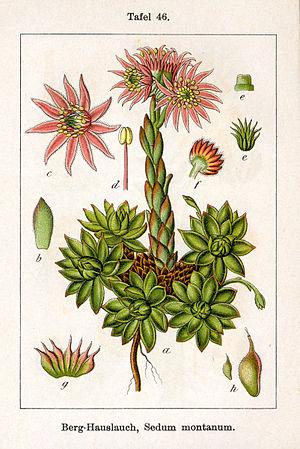
La Joubarbe des montagnes est une plante herbacée vivace de la famille des Crassulacées.